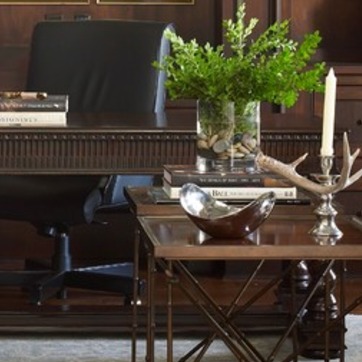
Material: paper